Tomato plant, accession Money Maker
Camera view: bottom (45 deg); turntable rotation: 270 degrees
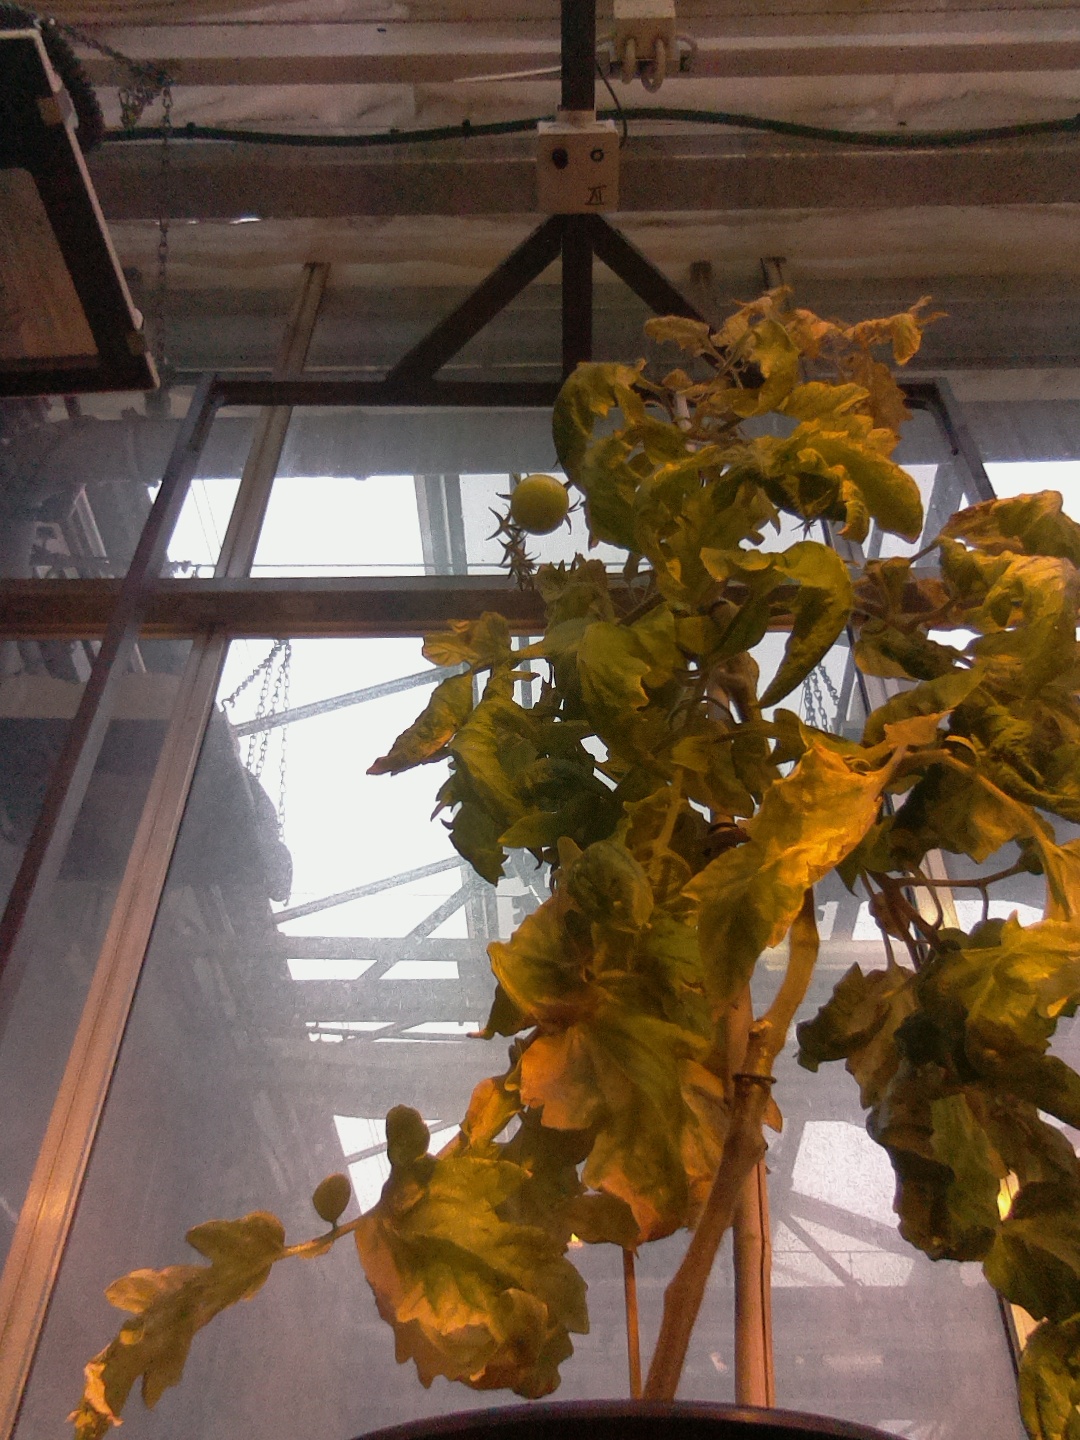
BBCH growth stage 83: 30%-40% of fruits show typical fully ripe color